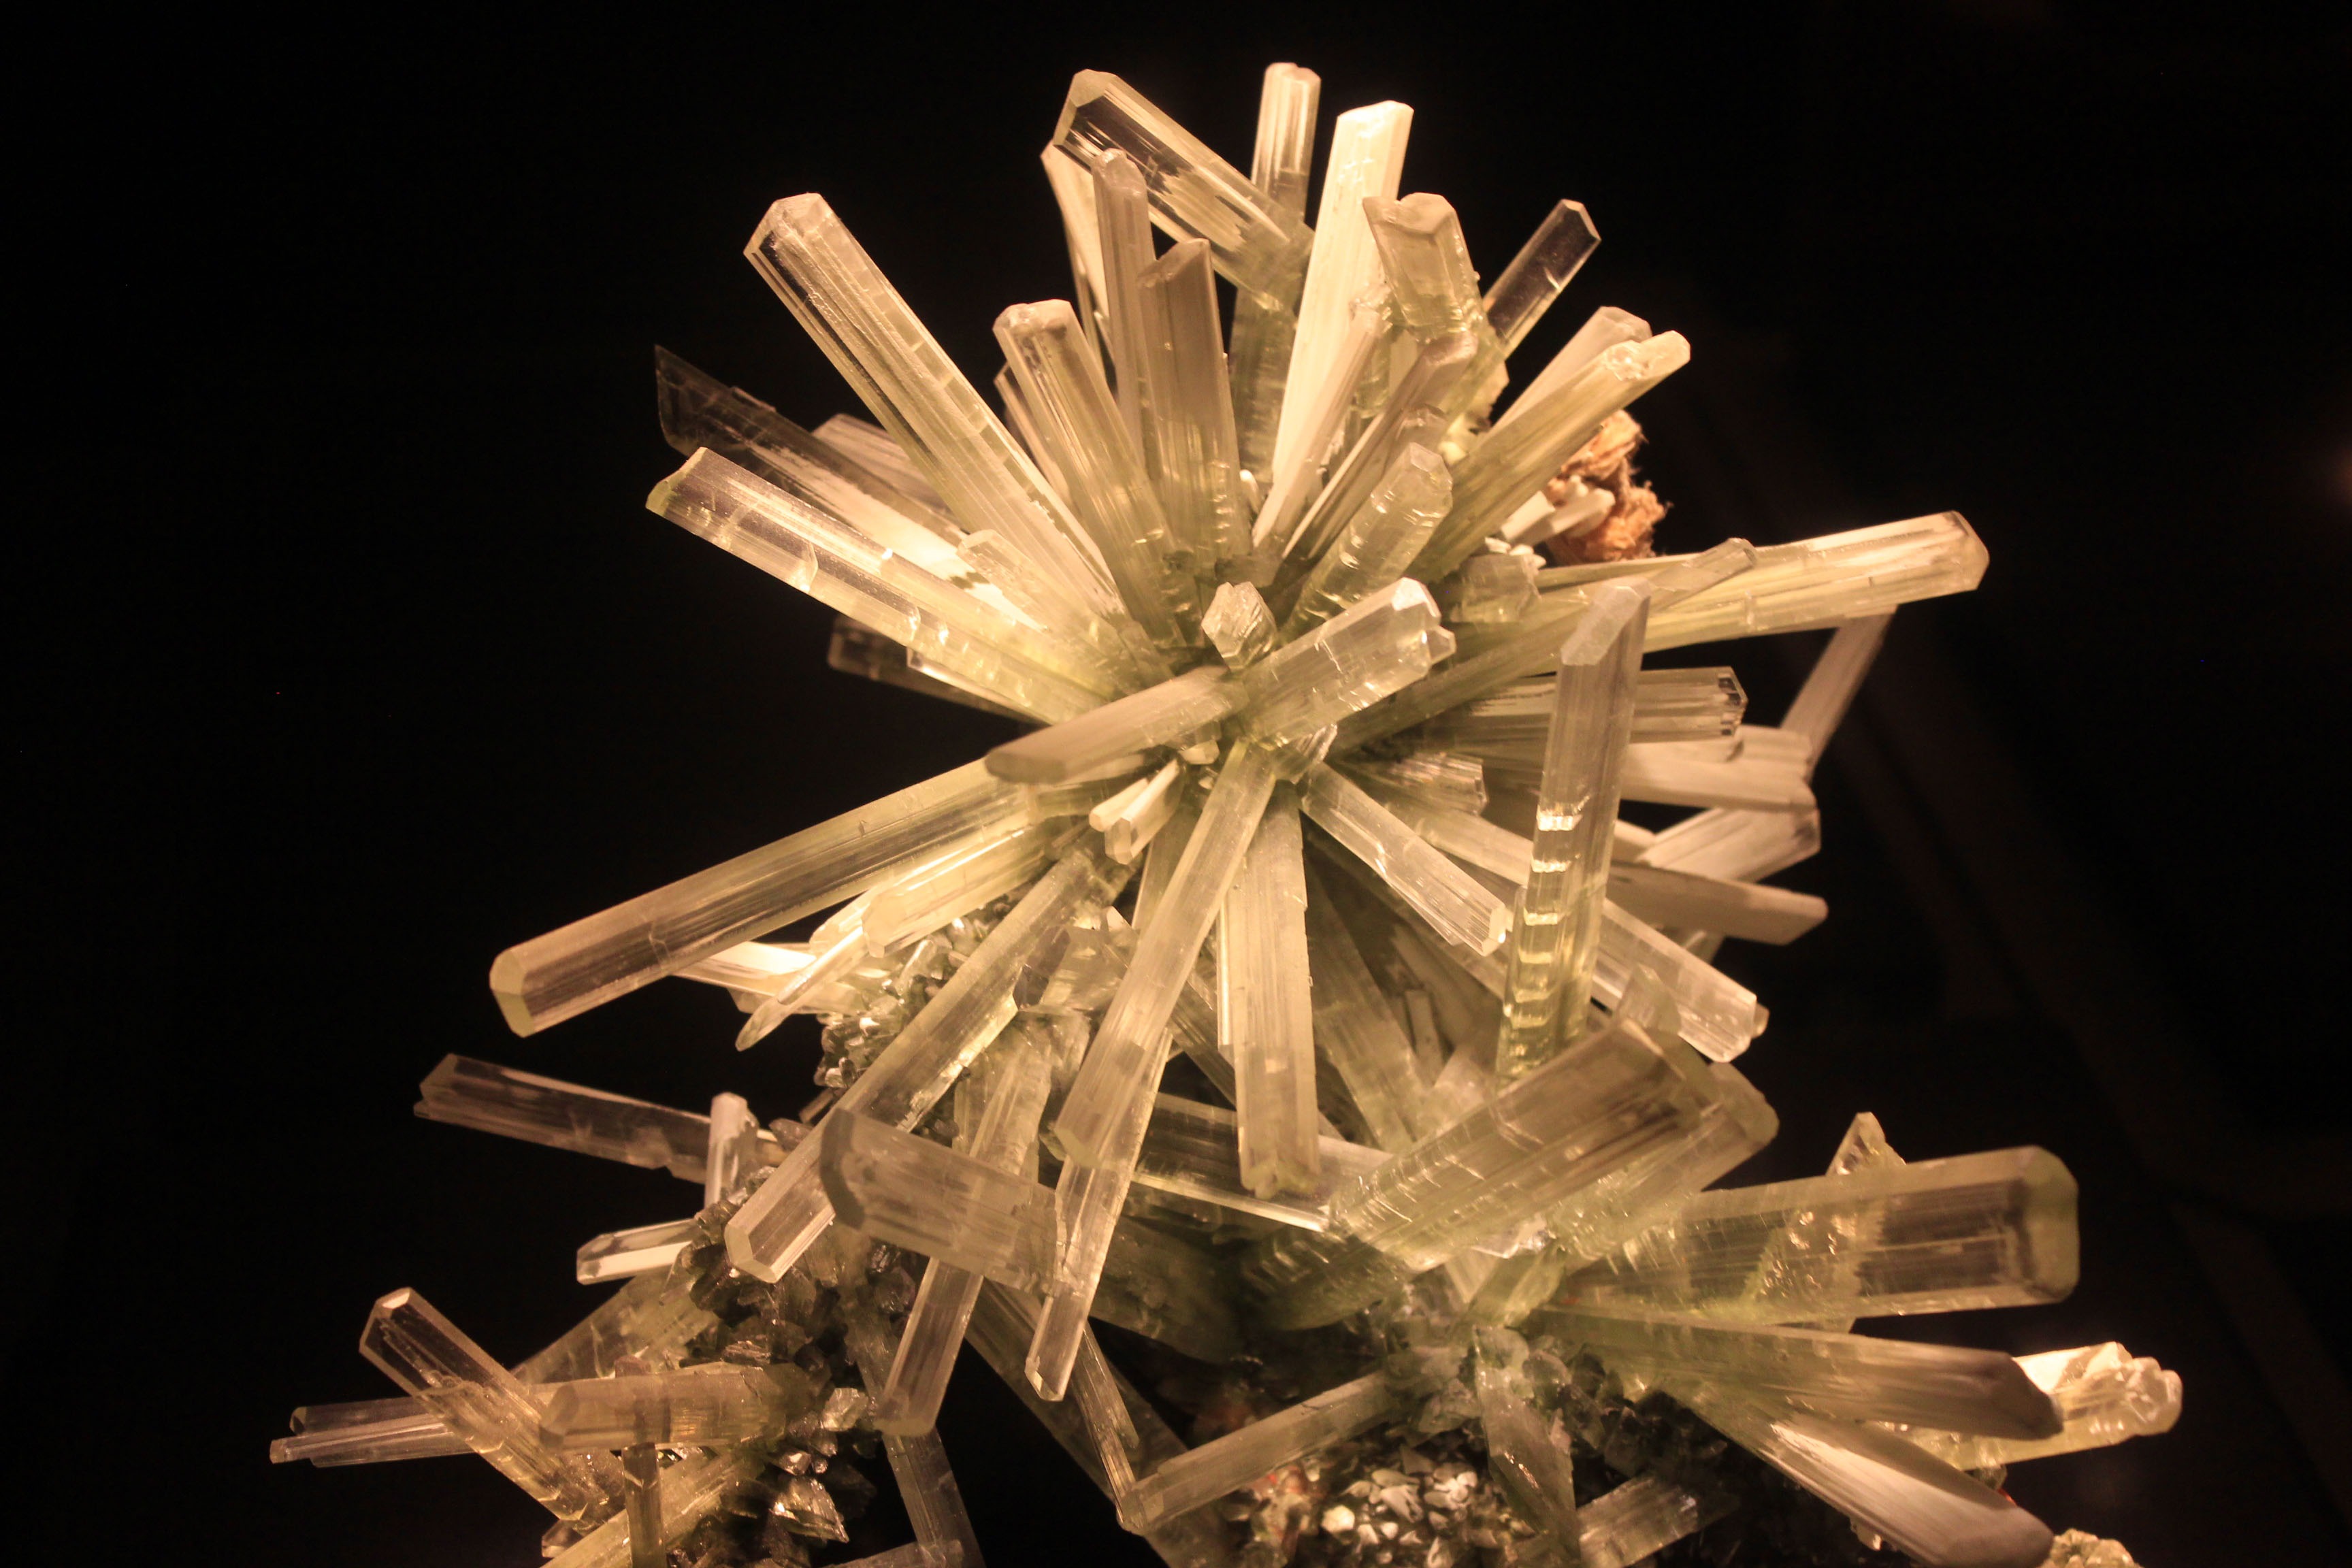
rock, wood, white, flower, stone, lighting, close up, art, carving, mineral, macro photography, crystals, gypsum, selenite